Basement

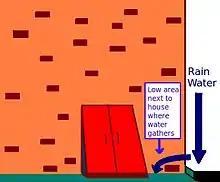
Water can seep into a basement from elevated places nearby, such as a raised driveway. Solutions include re-mortaring bricks, putting silicone in cracks, elevating areas next to exterior walls, and sloping gutters so water flows away from the house.

An underground crawl space (as the name implies) is a type of basement in which one cannot stand up—the height may be as little as one foot (30 cm), and the surface is often soil. Crawl spaces offer a convenient access to pipes, substructures and a variety of other areas that may be difficult or expensive to access otherwise. While a crawl space cannot be used as living space, it can be used as storage, often for infrequently used items. Care must be taken in doing so, however, as water from the damp ground, water vapour (entering from crawl space vents), and moisture seeping through porous concrete can create a perfect environment for mold/mildew to form on any surface in the crawl space, especially cardboard boxes, wood floors and surfaces, drywall and some types of insulation.